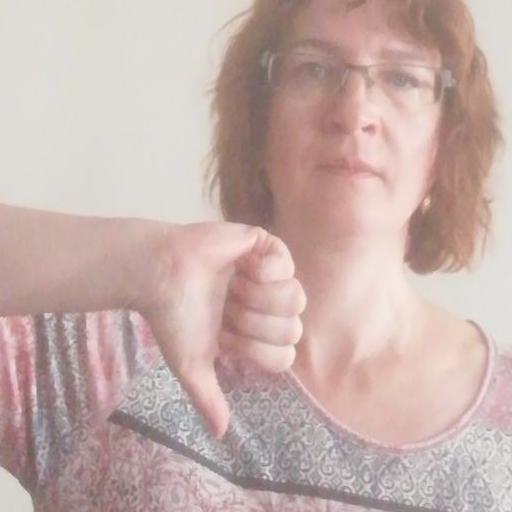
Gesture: dislike